Brixham railway station

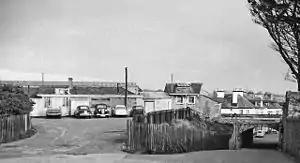
The station in 1964, after closure

Brixham railway station was a railway station on the Torbay and Brixham Line, serving the town of Brixham, in Devon. The station opened in 1868 and closed in 1963. The station was subsequently demolished and the site was developed as a housing estate.